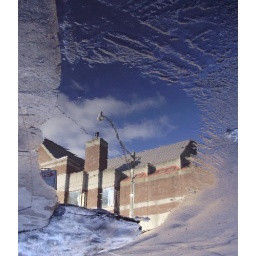
reflection in dirty water